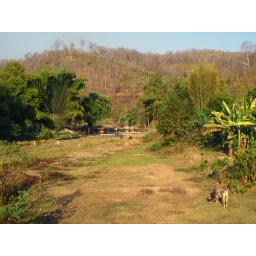
Mostly dried-up river  bed near Pai